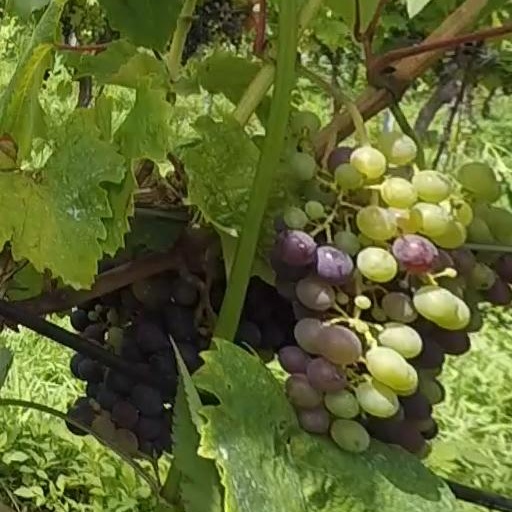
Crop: grape